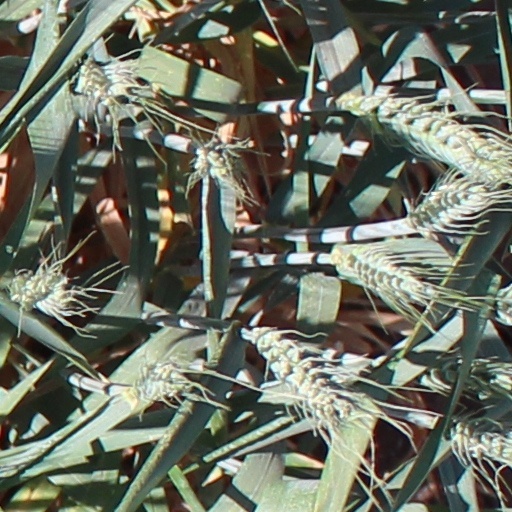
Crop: wheat